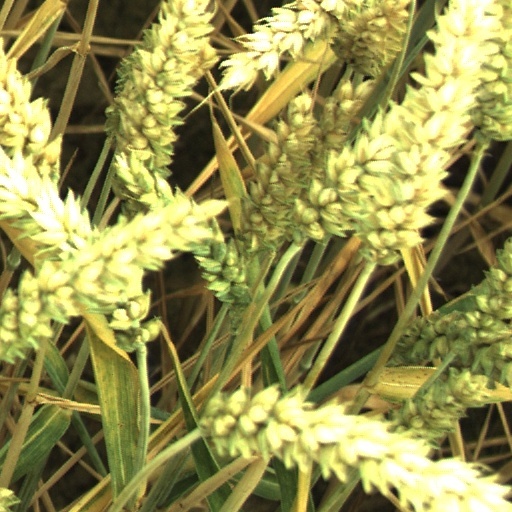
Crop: wheat